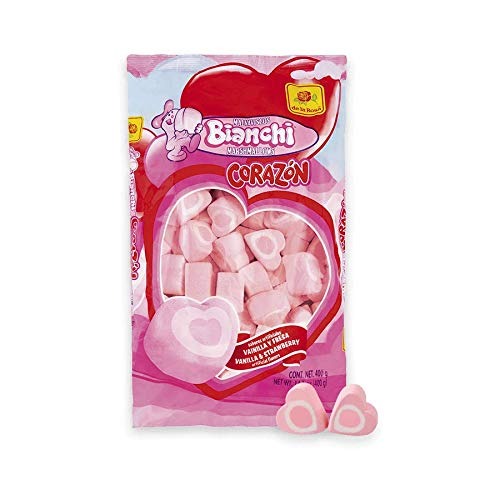
Item Name: De la Rosa Heart Shape Marshmallows
Bullet Point 1: Marshmallow
Bullet Point 2: Heart Shape
Bullet Point 3: 30 pieces per bag
Bullet Point 4: Flavor: Strawberry and Vanilla
Bullet Point 5: Perfect for Valentine’s Day and Mother’s Day
Value: 16.0
Unit: Ounce

Price: 7.47